Dortmund-Wickede station

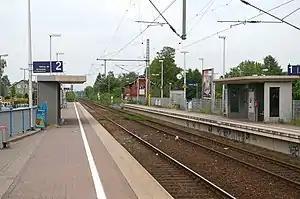
Dortmund-Wickede station in 2007

Dortmund-Wickede is a railway station in the Dortmund district of Wickede in the German state of North Rhine-Westphalia. It is classified by Deutsche Bahn as a category 6 station. It was opened on 26 May 1963 on the Welver–Sterkrade railway completed between Welver and the old Dortmund Süd (south) station by the Royal Westphalian Railway Company on 15 May 1876 and electrified on 25 May 1984.